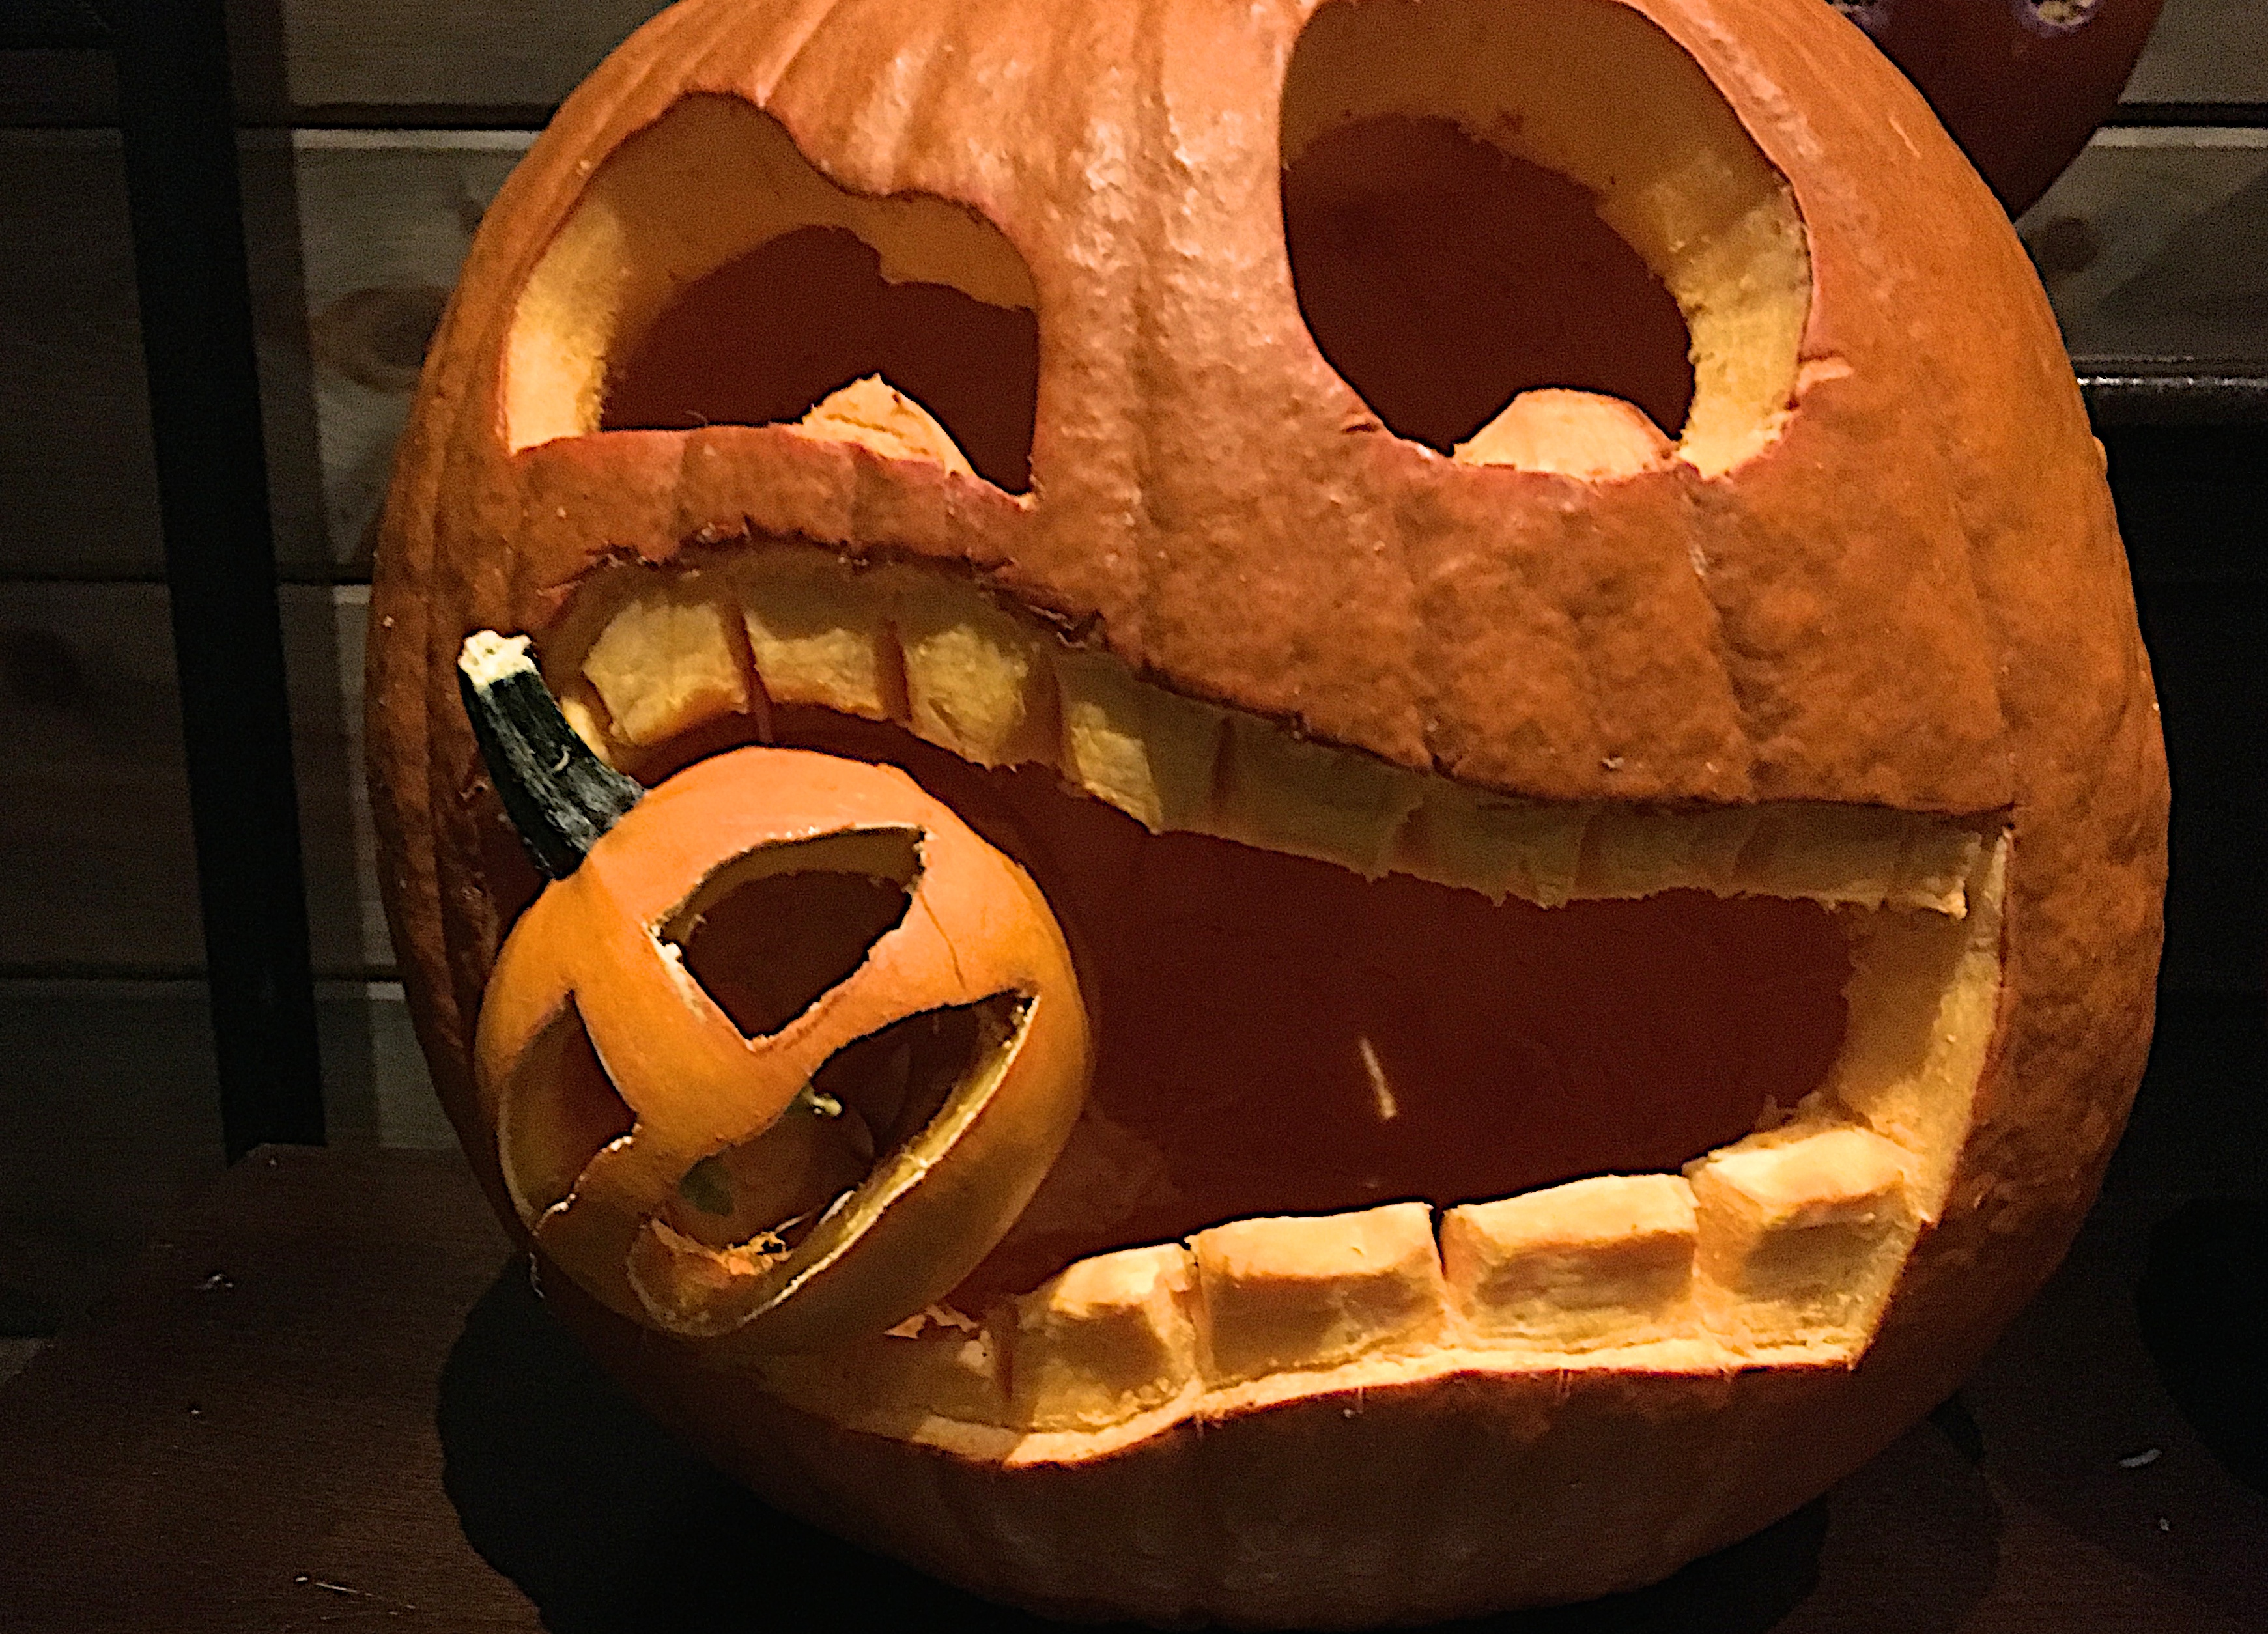
pumpkin, halloween, holiday, jack o lantern, art, event, carving, 2016366